MGM Parade

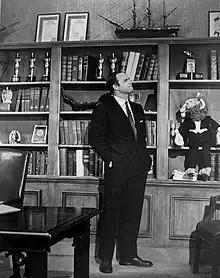
Marlon Brando in a series episode, with "Little Leo"

MGM Parade is a documentary television series produced by Metro-Goldwyn-Mayer and broadcast by the ABC network during the 1955–56 season on Wednesdays at 8:30pm (E.S.T.), under the alternate sponsorship of American Tobacco (Pall Mall), and General Foods (Instant Maxwell House).